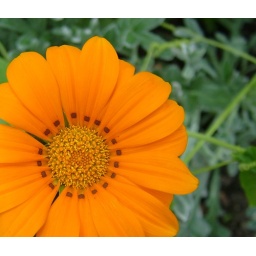
A bright orange flower in the Botanical Gardens in Basel, Switzerland